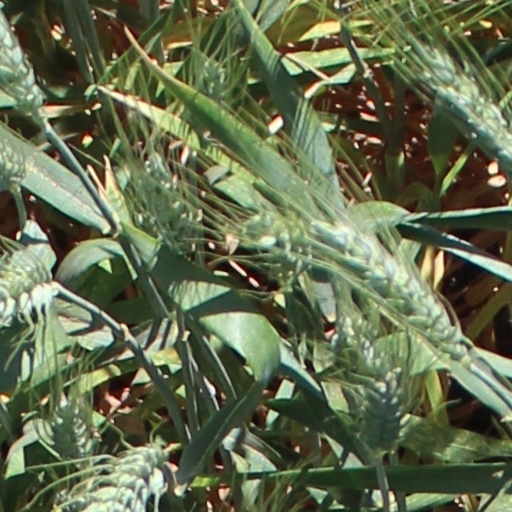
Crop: wheat